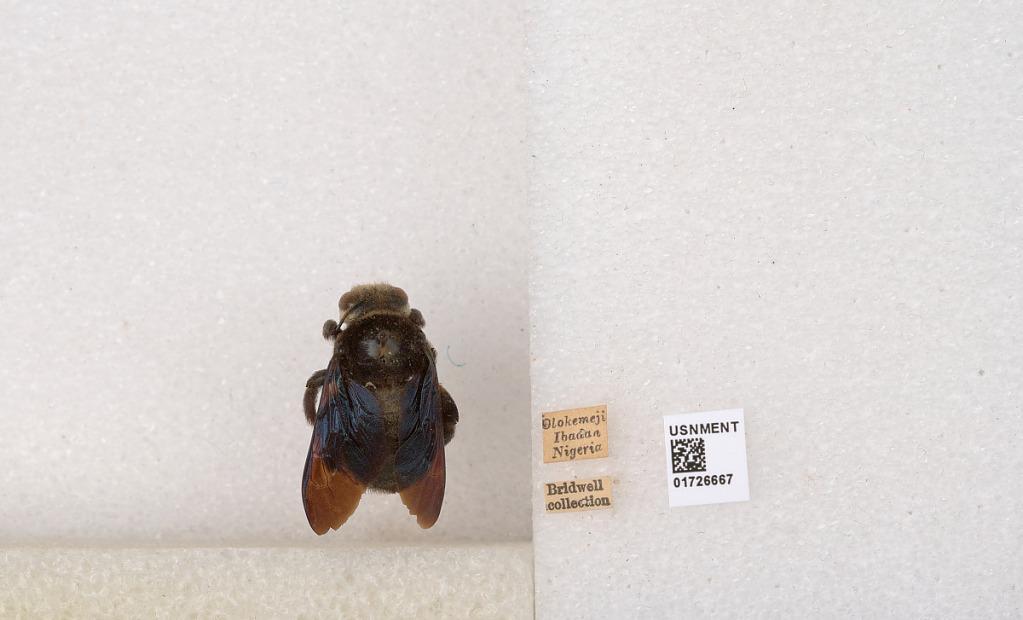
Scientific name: Xylocopa (Koptortosoma) imitator Smith
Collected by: J. Brazilino
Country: Nigeria
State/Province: Oyo State
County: Ibadan North West
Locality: Olokemeji